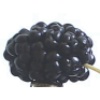
Label: mulberry